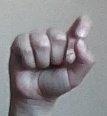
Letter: fa